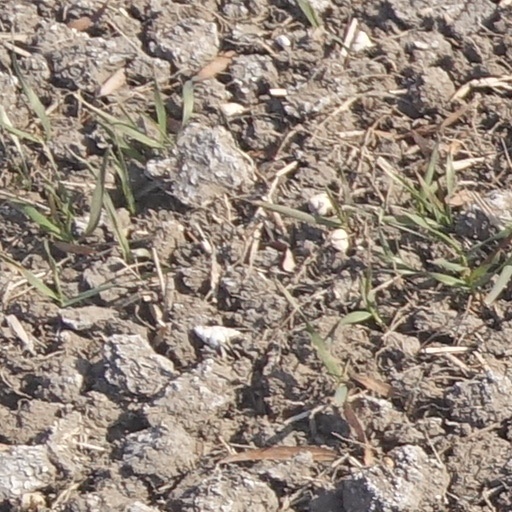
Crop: wheat